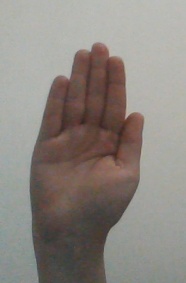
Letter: seen